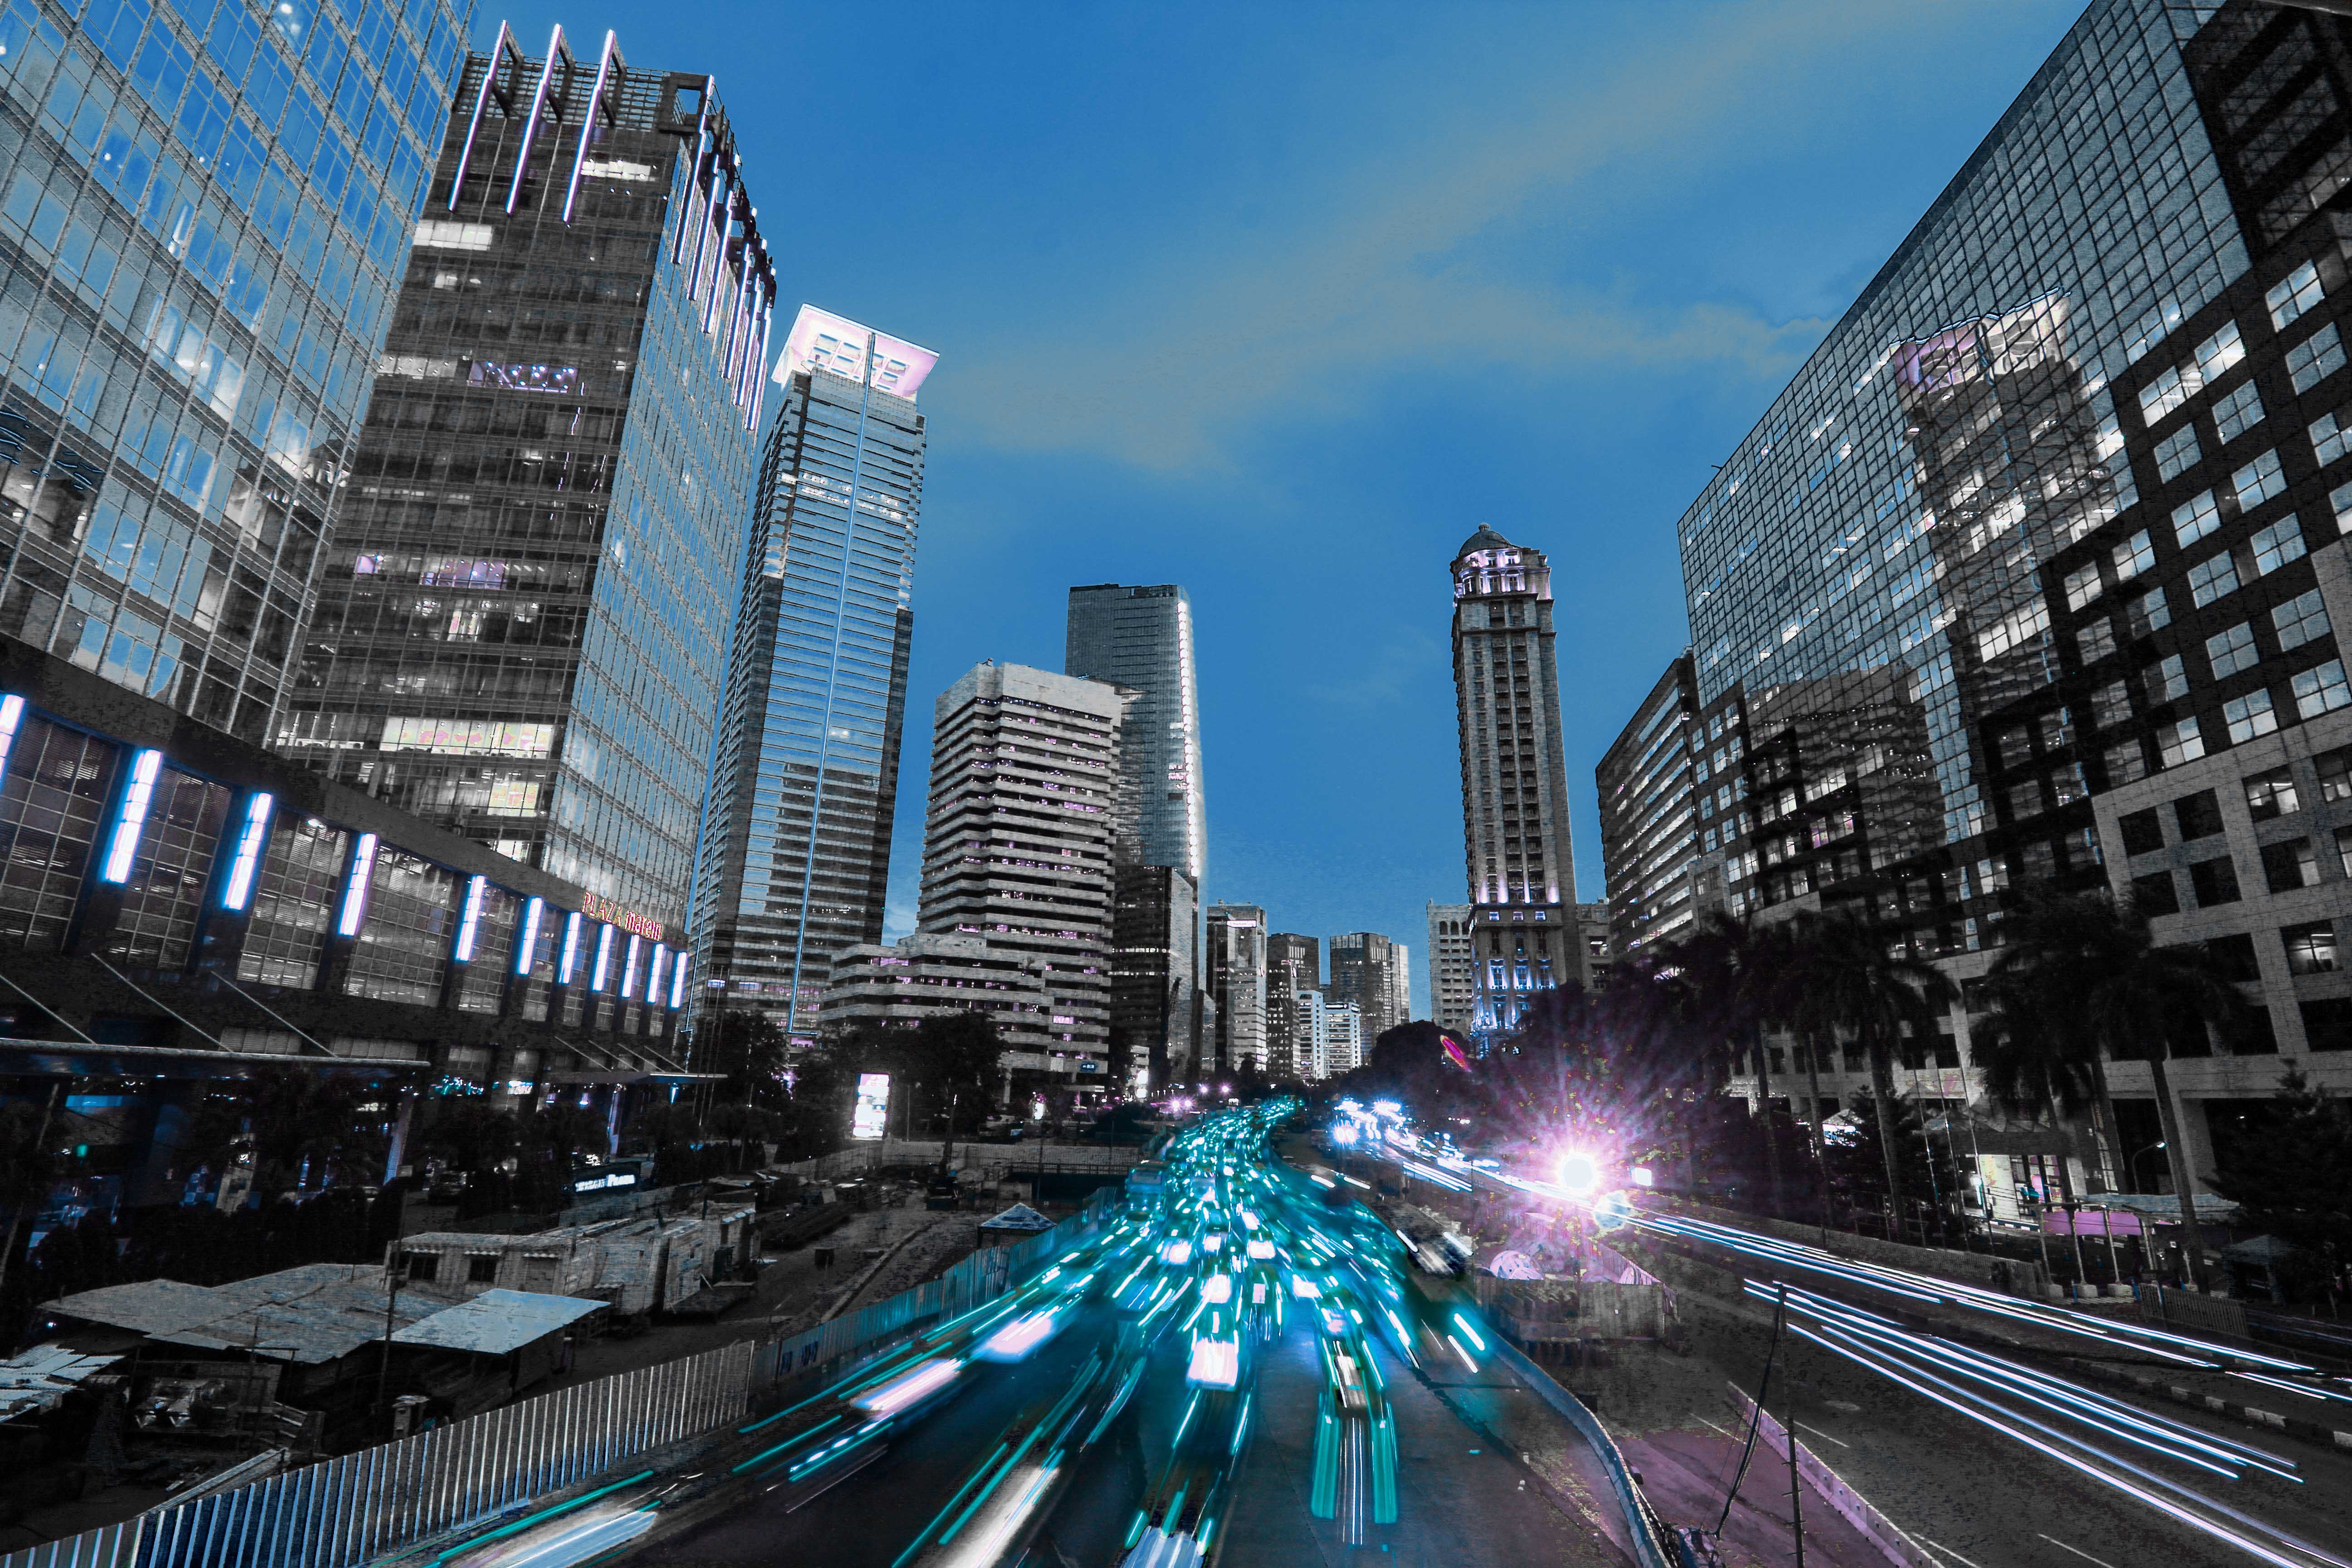
city, landscape, building, views of the city, jammed, metropolitan area, cityscape, urban area, skyscraper, metropolis, landmark, sky, tower block, infrastructure, downtown, skyline, daytime, architecture, reflection, night, evening, road, street, tower